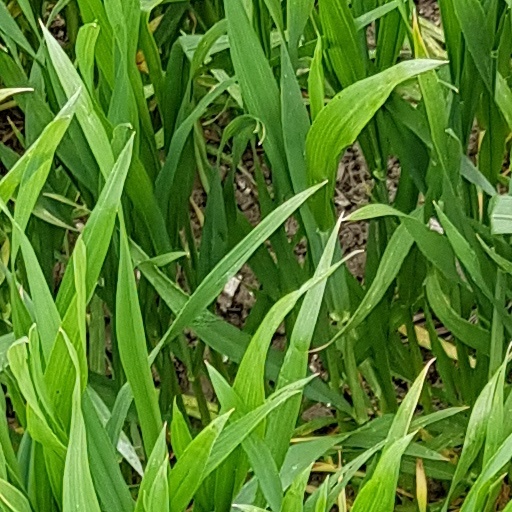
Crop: wheat